Tomb of King Tongmyong

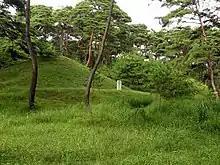
Royal burial tumuli within the mausoleum complex.

The sacred site was built when King Jangsu transferred his capital from the Hwando Mountain Fortress to Pyongyang in 427 AD. The Royal Tomb of King Dongmyeong is one of 63 tombs that exist in five zones of North Korea. The construction of all these tombs is dated to the 5th and 6th centuries. Its history is traced to Goguryeo Kingdom which existed between 277 BC to 668 AD, initially in Huanren, Liaoning Province in China. It was then shifted to Gungnae Castle in 3 AD in Ji'an, Jilin Province, of China and later moved to the Mount Taesong area, in Pyongyang, in 427 AD. Its final location was to the present location at Jangan Castle in the center of Pyongyang. Goguryeo had five ancient tribes each with its own ancestral tomb observing rites celebrated during the tenth month of every year by performing the "tongmyong" ("petition to the east") which is the worship of a heavenly deity named Susin. Kiringul is situated from the Yongmyong Temple in Moran Hill in Pyongyang. It is a rectangular rock which is carved with the inscription 'Unicorn Lair'. Based on the discovery of the King's unicorn lair, archaeologists of the History Institute of the inferred that Pyongyang was the capital city of Ancient Korea and concurrently of the Goguryeo Kingdom. In 1697, during the era of Sukjong of Joseon, the king endorsed a proposal to annually repair the Tomb of King Dongmyeong.